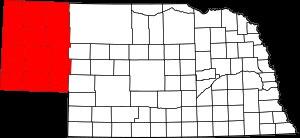
Cet article est une liste de certaines régions des États-Unis. De nombreuses régions sont définies par des lois ou des règlements du gouvernement fédéral, d'autres par une culture et une histoire partagées et d'autres par des facteurs économiques.
La panhandle du Nebraska est une région de l'ouest de l'état américain du Nebraska qui forme l'un des corridors géographiques américains, nommés en anglais panhandles.